Warnemünde Church

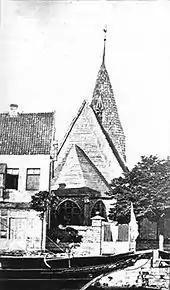
Previous church, demolished 1872

The old church, which burned down twice, stood on the Warnow riverside for around 600 years and was demolished, after completion of the new church, in 1872.